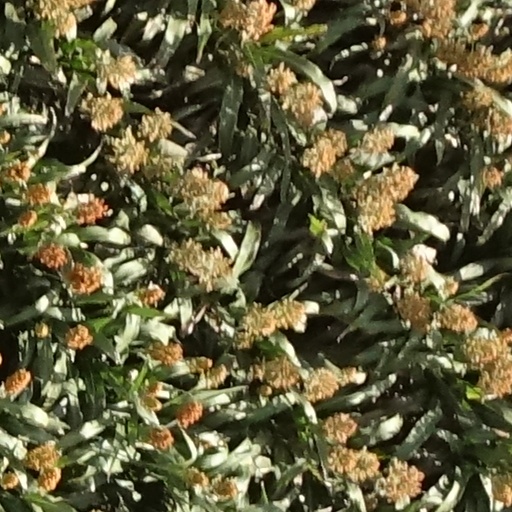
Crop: sorghum